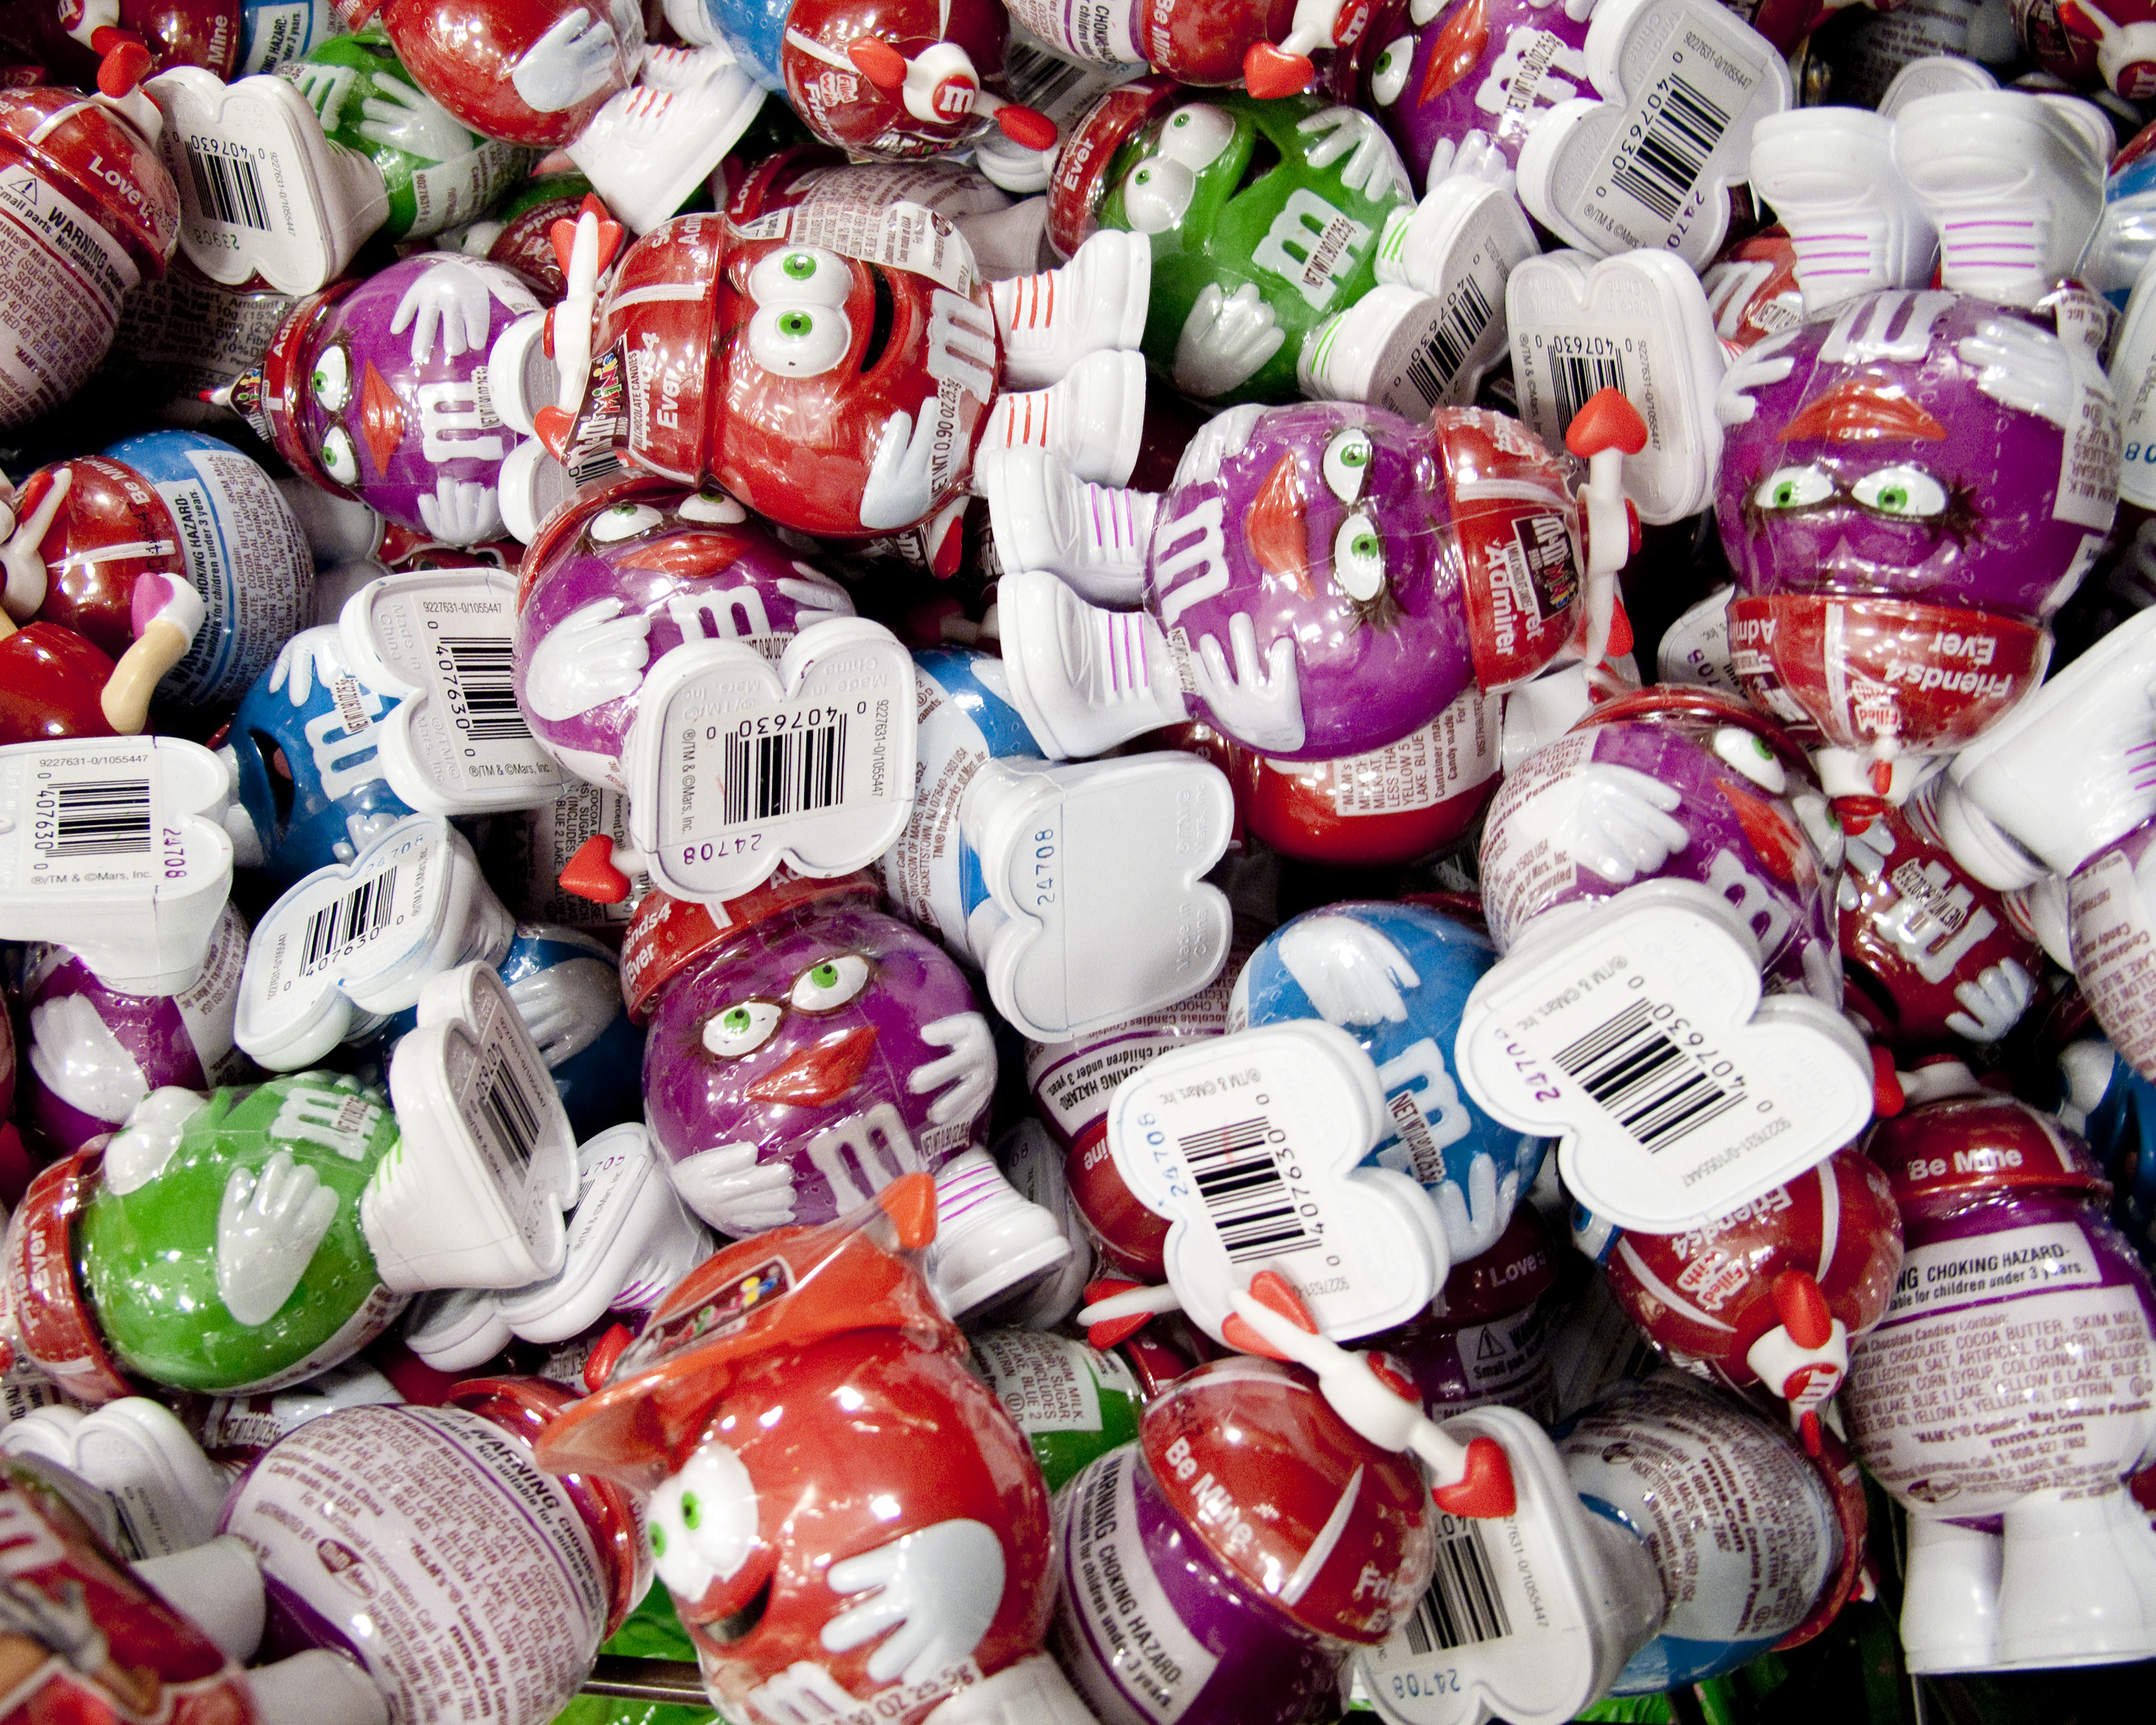
plastic, produce, product, sacramento